El Viejo Clásico

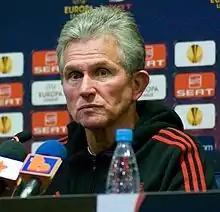
Jupp Heynckes managed both clubs

The early Madrid player and manager Arthur Johnson is also named by some sources as being manager of Athletic Bilbao, but the club does not include him in the list on their website. Also, in July 2010 Aitor Karanka was appointed assistant manager at Real Madrid by manager José Mourinho.